Lord's honours boards

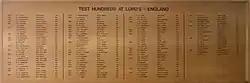
The original honours board commemorating English centuries. This board was replaced in 2019.

The honours boards are located in the dressing rooms in the pavilion with the boards commemorating England (or MCC) players in the home dressing room, and the boards commemorating players from other nationalities in the away dressing room. Both dressing rooms have separate boards for batting and bowling.